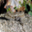
Label: lizard